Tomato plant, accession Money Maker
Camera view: horizontal (90 deg, fisheye); turntable rotation: 270 degrees
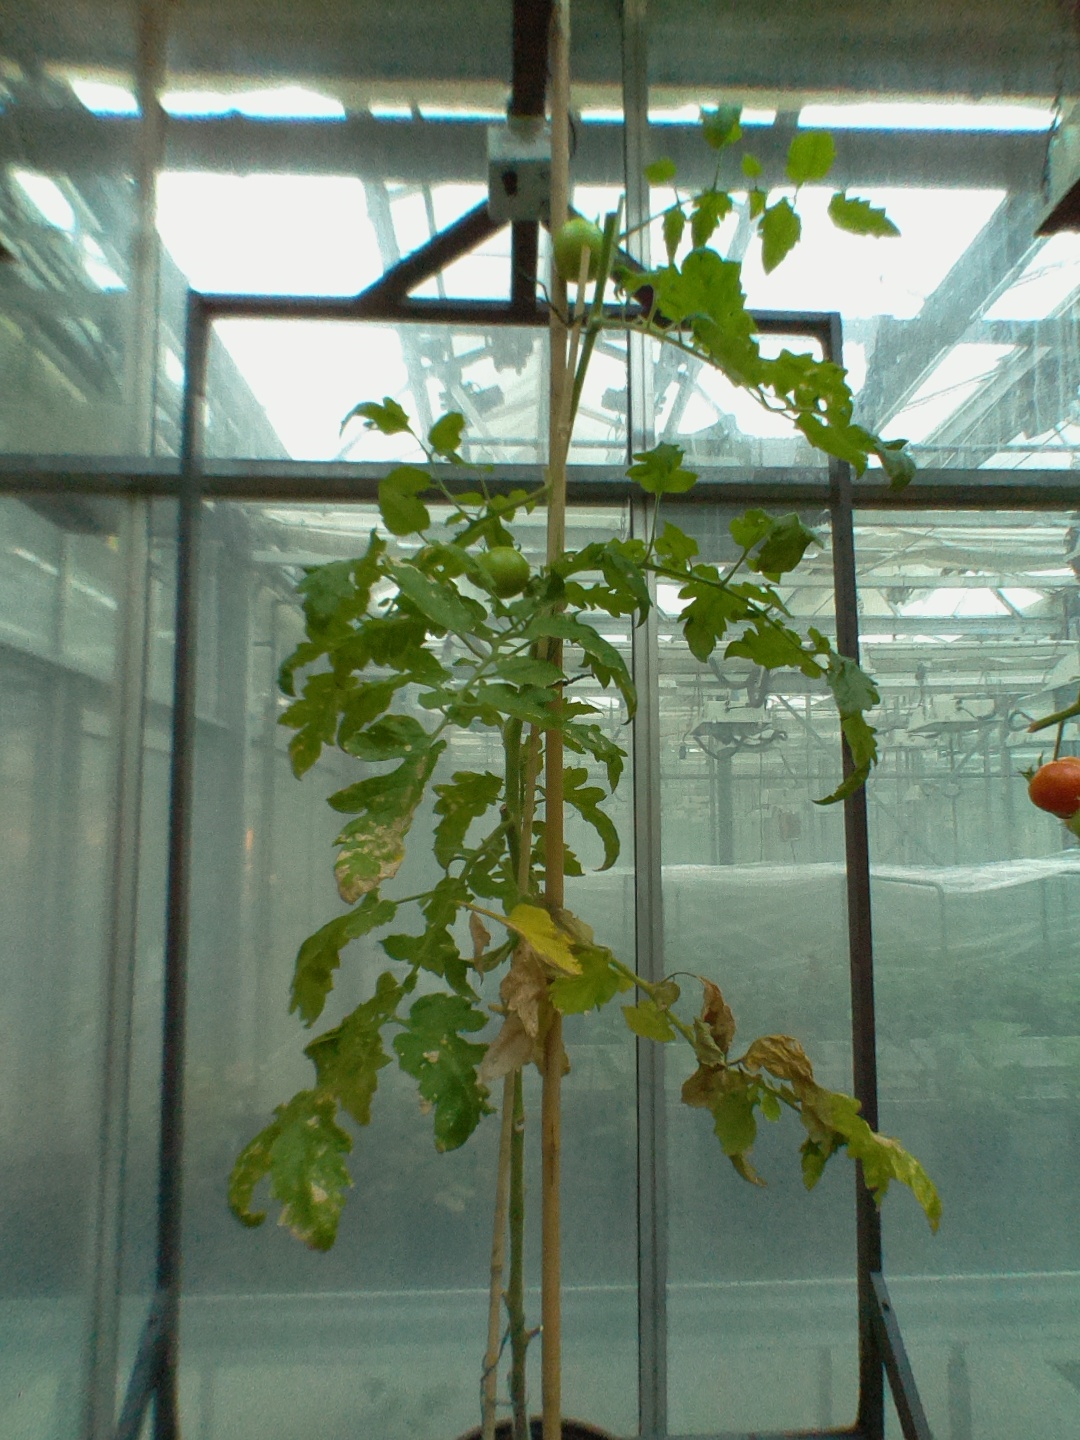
BBCH growth stage 76: 60%-70% of final fruit size